The Shops at Pickering City Centre

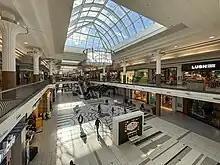
Mall Atrium

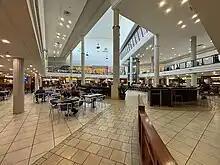
Food Court

The Shops at Pickering City Centre (formerly known as Pickering Town Centre (PTC)) is a large regional shopping mall located in Pickering, Ontario, Canada. Opened in 1972 as Pickering Sheridan Mall, the mall has over 150 stores.